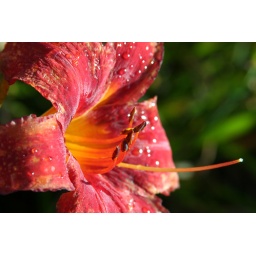
in a flower bed near my house